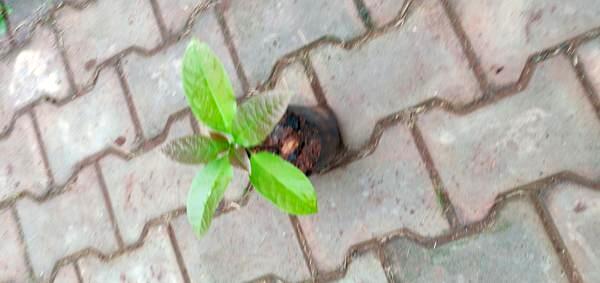
Plant: Avacado